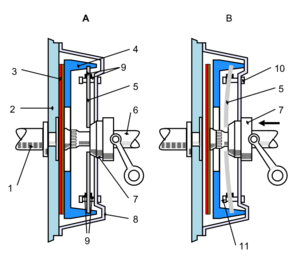
Schéma d'un embrayage à diaphragme A: position accouplé ou embrayé B: position désacouplé ou débrayé Arbre moteur (vilebrequin ou autre) Volant moteur Disque d'embrayage Plateau mobile Diaphragme Arbre de sortie Butée d'embrayage Couvercle Jonc Colonnes de fixation Collet d'arrêt"
L'embrayage est un dispositif d'accouplement entre un arbre dit moteur et un autre dit récepteur. Du fait de sa transmission par adhérence, il permet une mise en charge progressive de l'accouplement ce qui évite les à-coups qui pourraient provoquer la rupture d'éléments de transmission ou l'arrêt du moteur dans le cas d'une transmission avec un moteur à combustion interne.